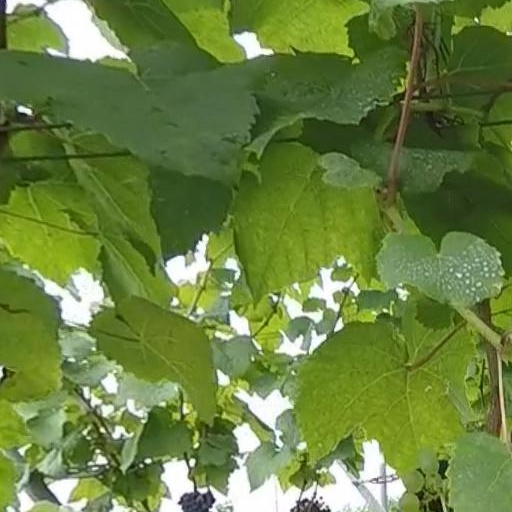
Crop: grape